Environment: real
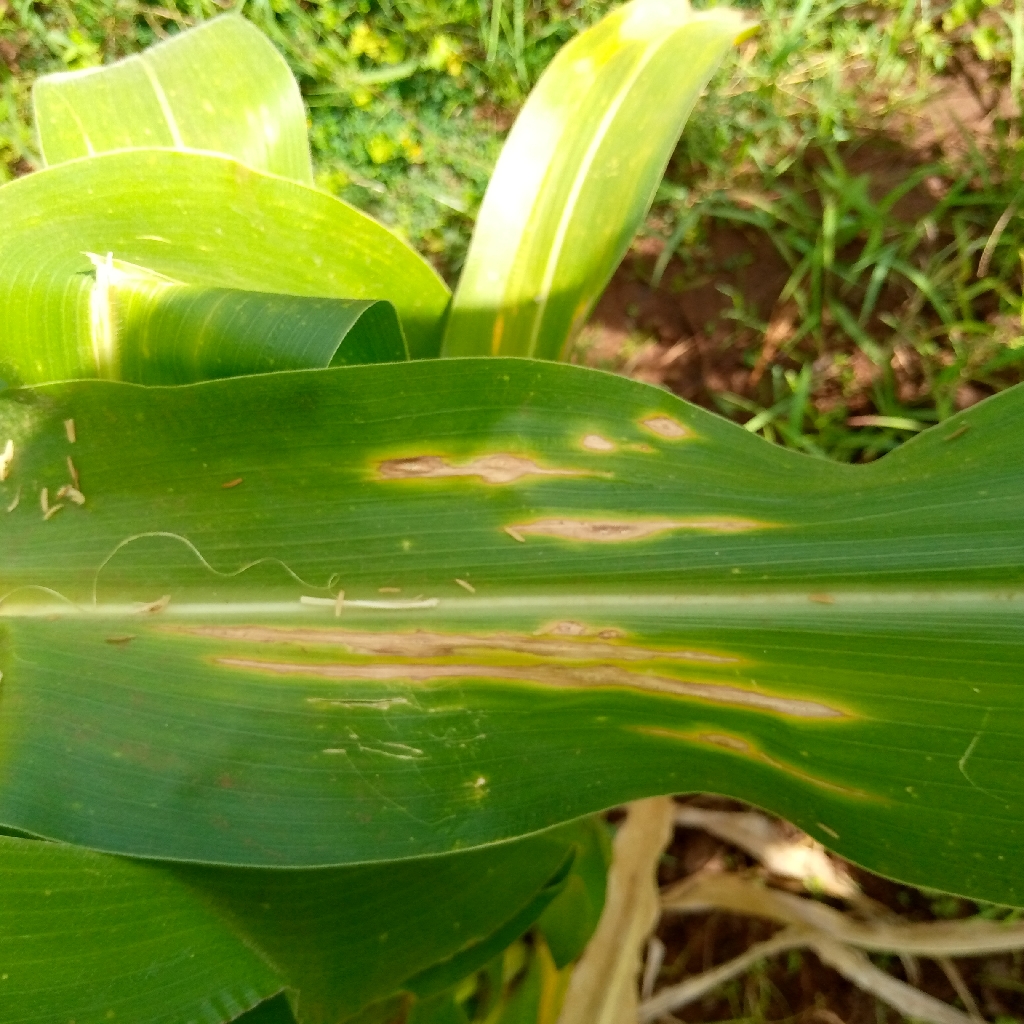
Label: northern_corn_leaf_blight